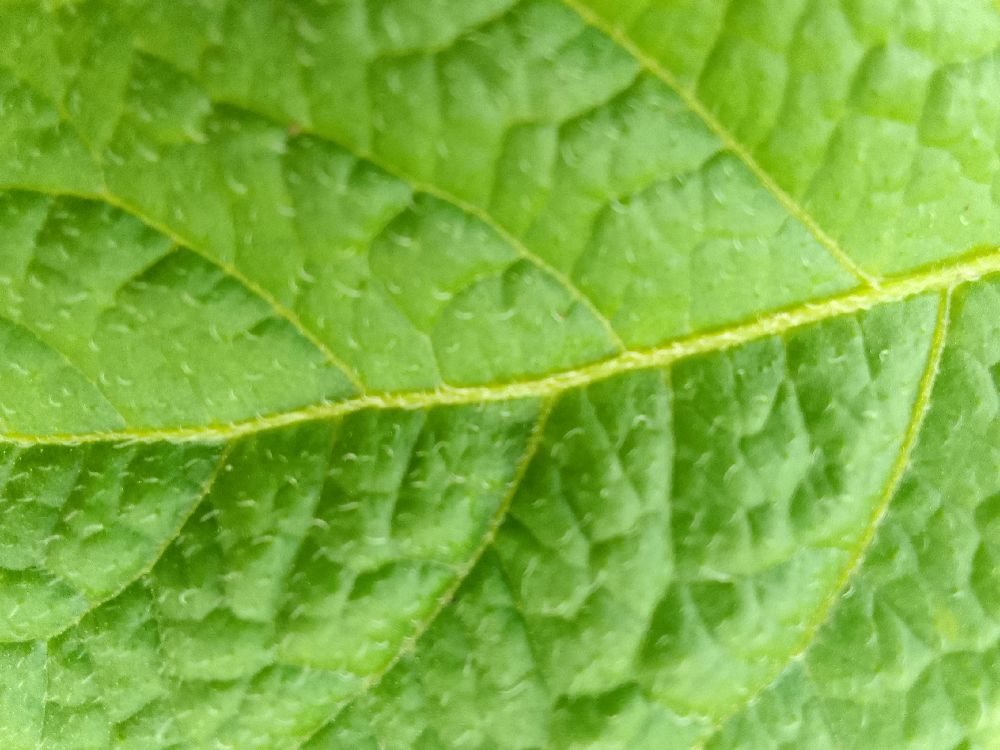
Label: Healthy